Hyde Park, London

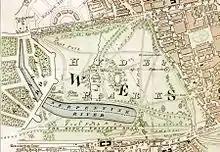
Hyde Park : Rotten Row is "The King's Private Road"

In 1689, William III moved his residence to Kensington Palace on the far side of Hyde Park and had a drive laid out across its southern edge which was known as the King's Private Road. The drive is still in existence as a wide straight gravelled carriage track leading west from Hyde Park Corner across the southern boundary of Hyde Park towards Kensington Palace and now known as Rotten Row, possibly a corruption of "rotteran" (to muster), "Ratten Row" (roundabout way), "Route du roi", or "rotten" (the soft material with which the road is covered). It is believed to be the first road in London to be lit at night, which was done to deter highwaymen. In 1749, Horace Walpole was robbed while travelling through the park from Holland House. The row was used by the wealthy for riding in the early 19th century.